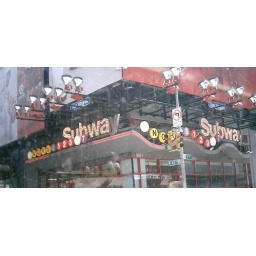
taken through a dirty bus window. Tenuous Link - 7 train below to above.